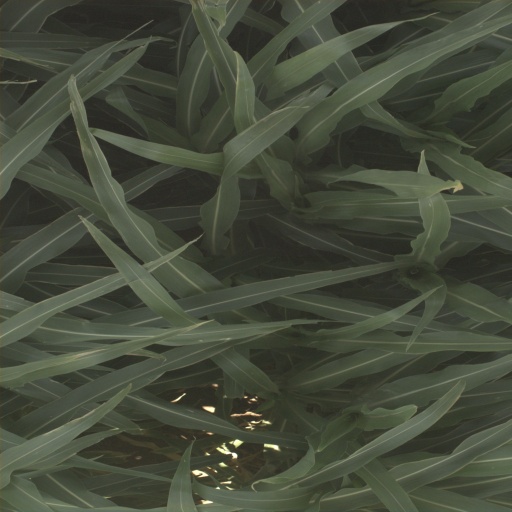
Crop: sorghum